Darius Slay

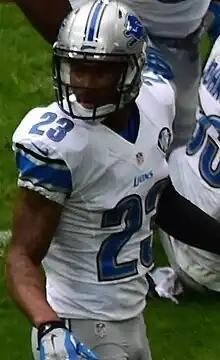
Slay in 2014

He started the season-opener against the New York Giants and recorded three solo tackles and a season-high three pass deflections in a 35–14 victory. On September 28, 2014, Slay recorded five combined tackles, deflected a pass, and made his first career interception during a 24–17 victory at the New York Jets in Week 4. Slay made his first career interception off a pass by quarterback Geno Smith, that was originally intended for wide receiver Eric Decker, and returned it for a 40-yard gain in the fourth quarter. In Week 13, he collected a season-high eight combined tackles and had a season-high three pass deflections in the Lions' 34–17 win against the Bears. On December 14, 2014, Slay recorded five combined tackles, deflected two passes, and made an interception during the Lions' 16–14 win against the Vikings in Week 15. Slay intercepted a pass by Vikings' quarterback Teddy Bridgewater, that was intended for wide receiver Greg Jennings, in the second quarter. He started in all 16 games in 2014 and recorded a career-high 61 combined tackles (48 solo), 17 pass deflections, and two interceptions.